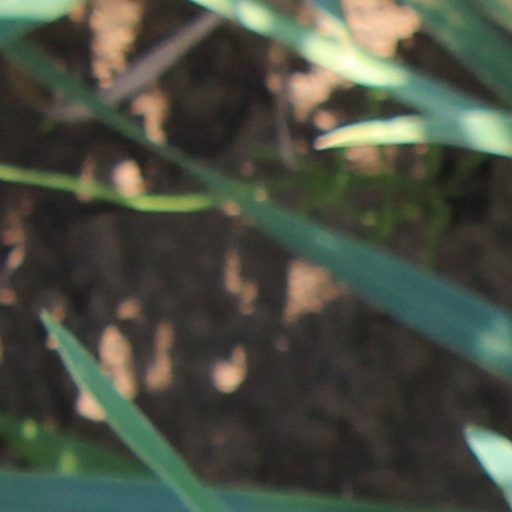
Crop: wheat